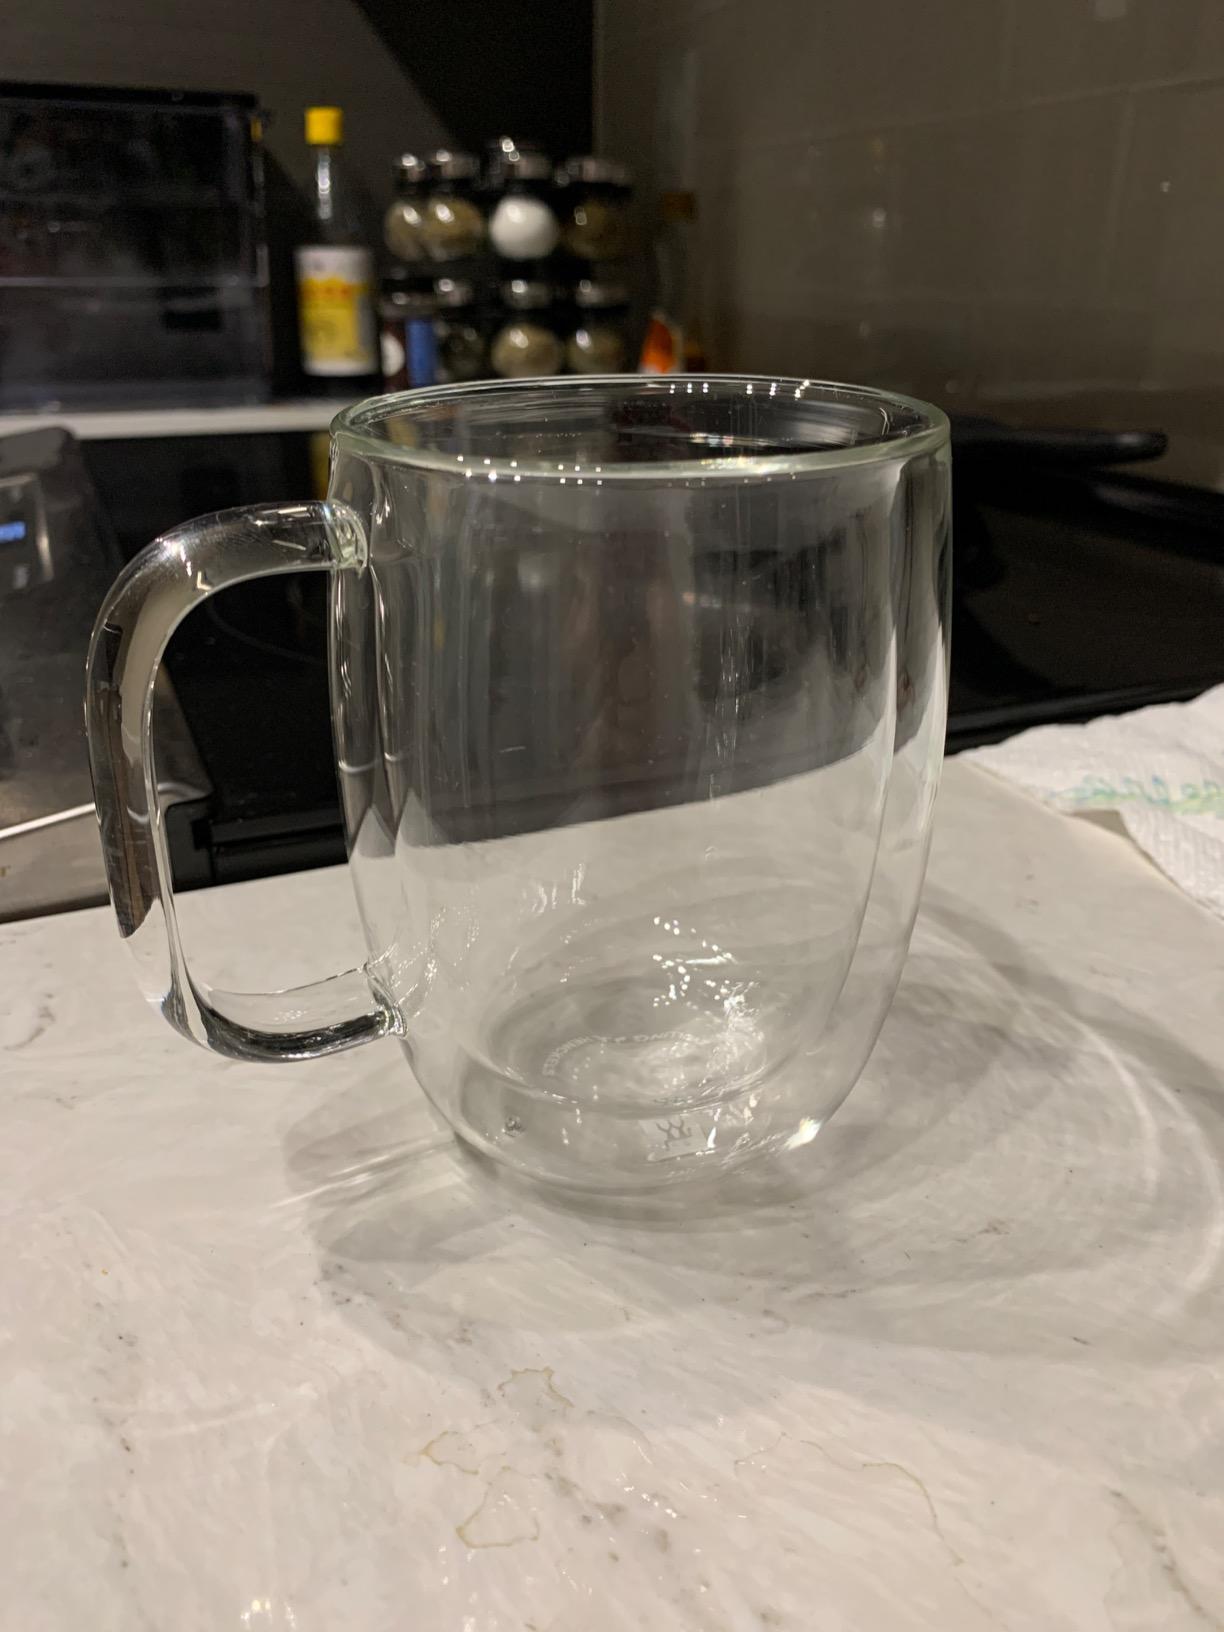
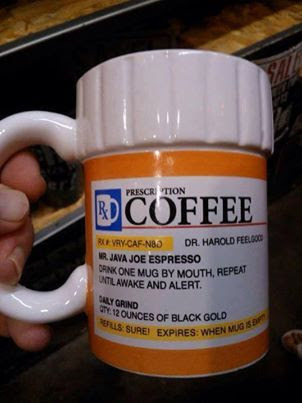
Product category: items_mug
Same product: no